Elisabeth of Culemborg

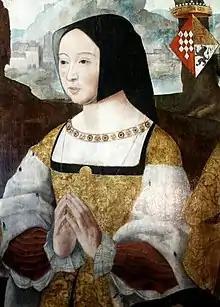
Elisabeth of Culemborg

Elisabeth of Culemborg (30 March 1475, the former slot of Hoogstraten - 9 December 1555, Culemborg), nicknamed 'Lady Elizabeth ('Vrouwe Elisabeth') was the last sovereign lord or lady of the fiefdom of Culemborg (promoted to a county by Charles V, Holy Roman Emperor shortly before her death), from 1504 until 1555. She was also the "dame d'honneur" of Archduchess Margaret of Austria.